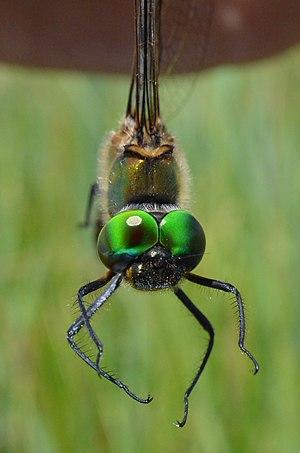
Somatochlora Flavomaculata
La Cordulie à taches jaunes, ou Somatochlora flavomaculata est un odonate appartenant au sous-ordre Anisoptera, plus précisément à la famille des Corduliidae et au genre Somatochlora ou Chlorocordulies.